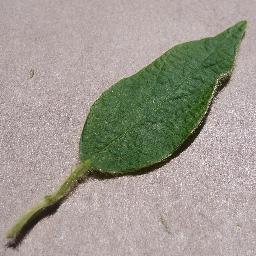
Label: Soybean___healthy